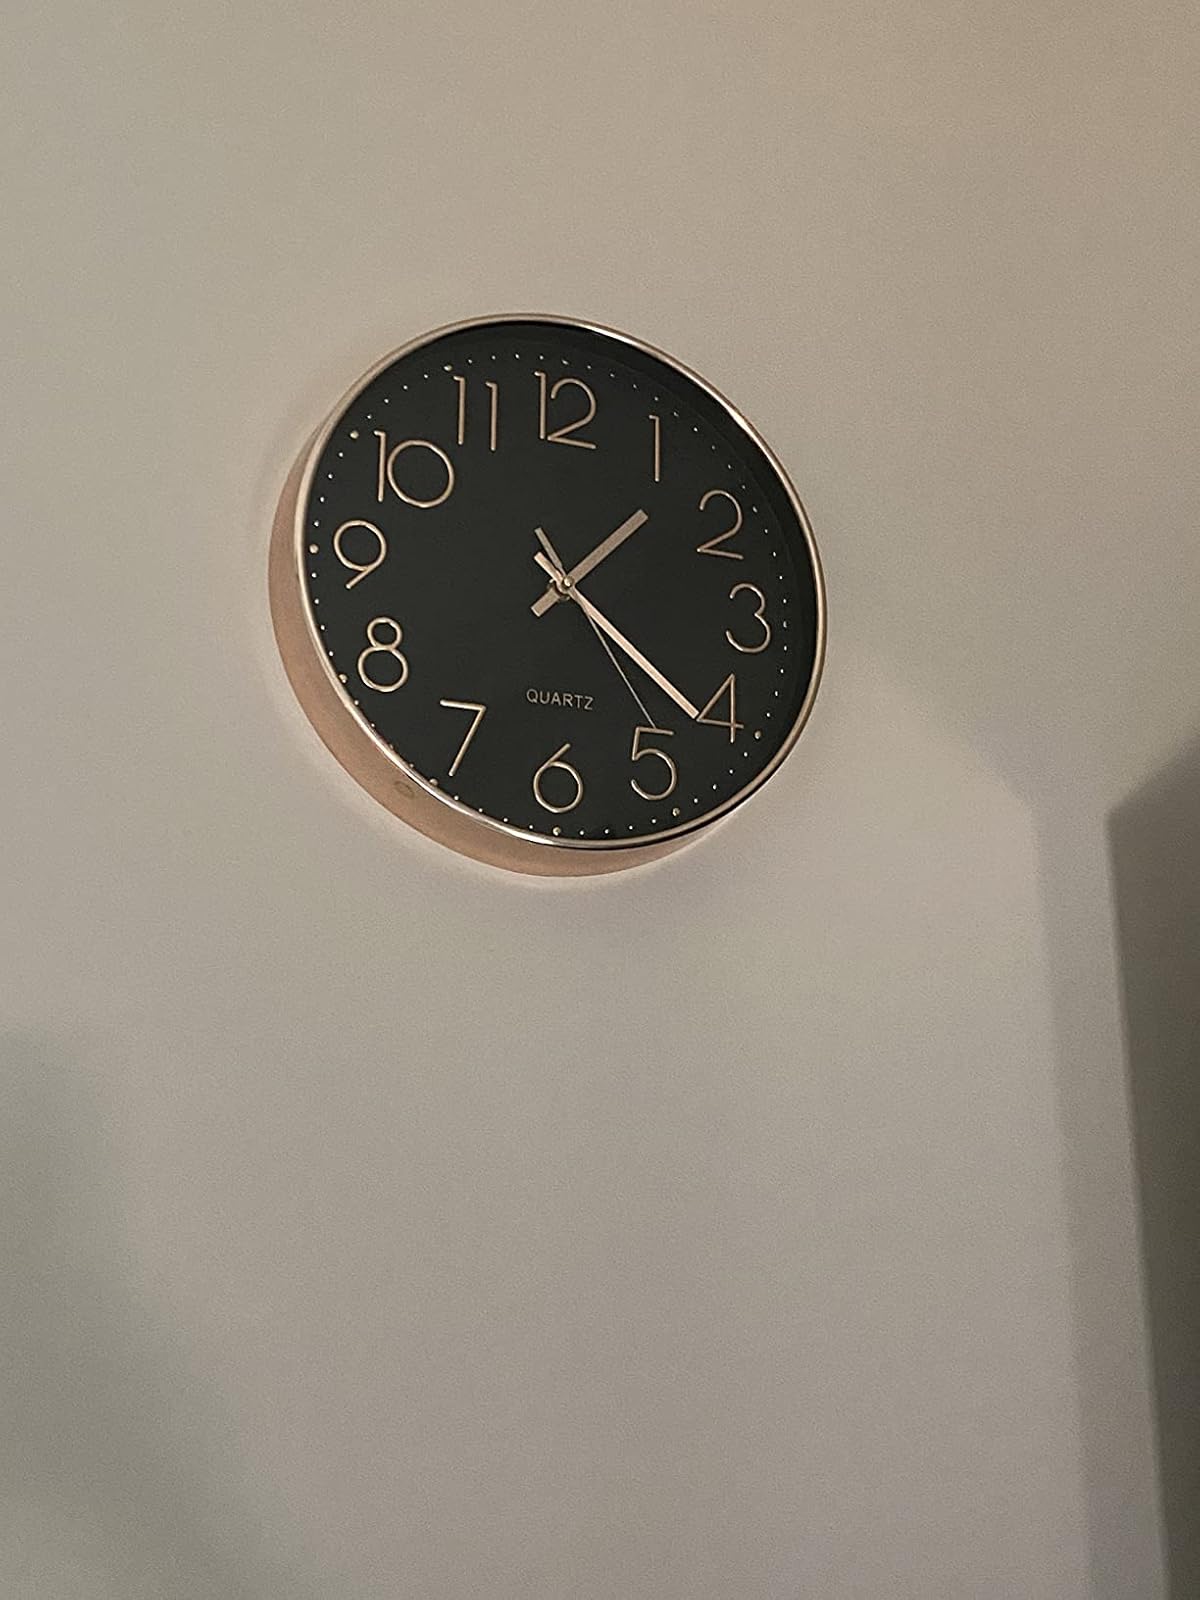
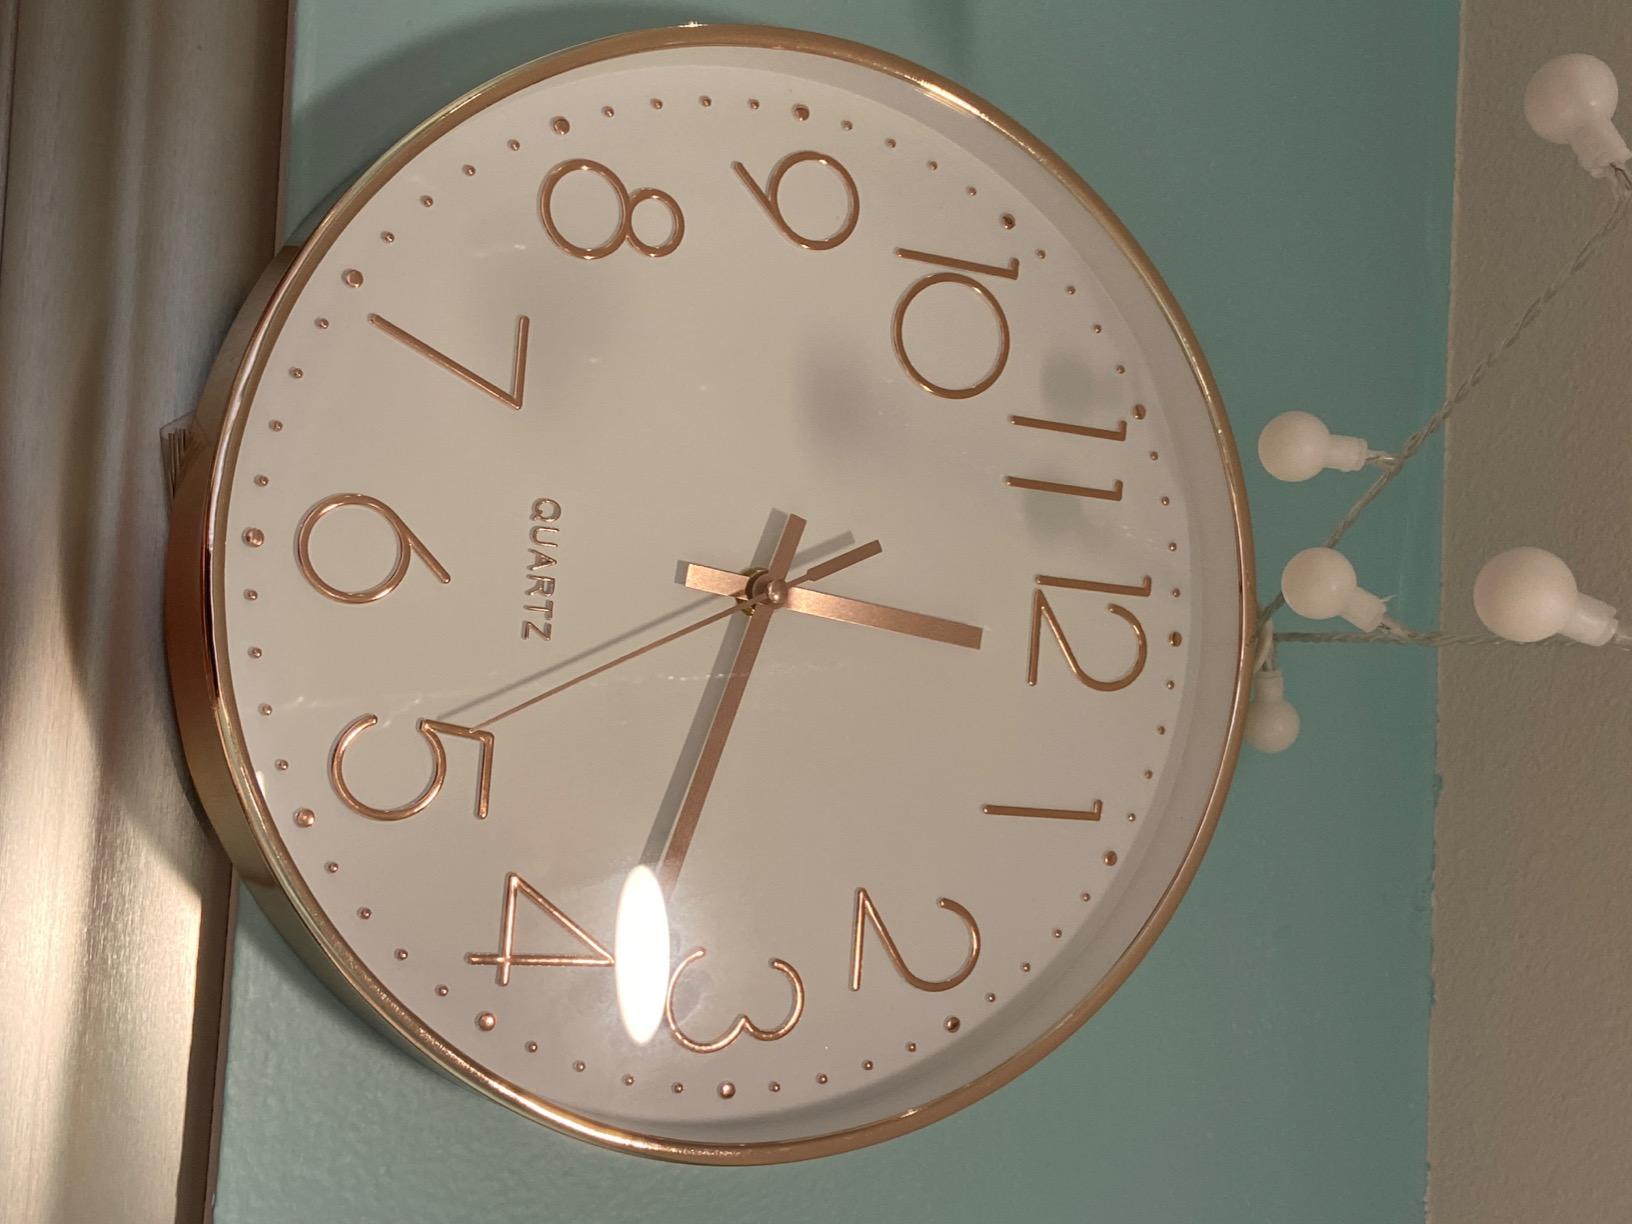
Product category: clock
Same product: no